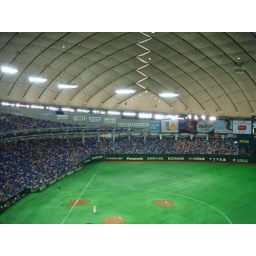
The field and visitors' section, in the outfield down the third base line.